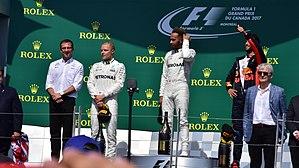
Le championnat du monde de Formule 1 2017 est la 68ᵉ édition du championnat du monde de Formule 1. Il débute le 26 mars 2017 avec le Grand Prix d'Australie et s'achève le 26 novembre 2017 à Abou Dabi. Il comporte vingt Grands Prix, un de moins qu'en 2016, le Grand Prix d'Allemagne n'étant pas organisé.
Le Grand Prix automobile du Canada 2017, disputé le 11 juin 2017 sur le circuit Gilles-Villeneuve, est la 963ᵉ épreuve du championnat du monde de Formule 1 courue depuis 1950. Il s'agit de la quarante-huitième édition du Grand Prix du Canada comptant pour le championnat du monde de Formule 1, la trente-huitième disputée sur le circuit temporaire de l'Île Notre-Dame de Montréal, du cinquantenaire de cette épreuve inscrite au calendrier en 1967, et de la septième manche du championnat 2017.